Watch the Throne

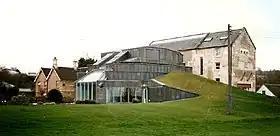
Jay-Z and West recorded at various locations, including Real World Studios in Wiltshire, England.

Recording sessions for the album took place at Avex Recording Studio in Honolulu, Hawaii; Barford Estate in Sydney, Australia; Electric Lady Studios; The Mercer Hotel; MSR Studios; and Tribeca Grand Hotel in New York City; Le Meurice in Paris, France; and Real World Studios in Wiltshire, England. The songs "That's My Bitch" and "The Joy" were previously recorded for "My Beautiful Dark Twisted Fantasy" as early as July 2010. Production began in November 2010 in England and continued during available times in Jay-Z's and West's schedules at locations in Australia, Paris, Abu Dhabi, New York City, and Los Angeles. In an interview for "Billboard", Jay-Z said that they often recorded in hotel rooms and that the album went through three iterations, as he and West had scaled back from their original musical direction. He noted difficulties in the recording process, including arguments with West regarding their direction. Following the release of lead single, "H•A•M" in January 2011, Jay-Z stated that the less-than-stellar reception caused a change in the production of the album. Jay-Z announced that it was unlikely that the track would ultimately make the album. The issues at the beginning of production had caused a delay in the release. In an interview for "Rolling Stone", Jay-Z discussed their insistence on recording in person and attributed it to the delay in releasing the album, stating "If we were gonna do it, we were gonna do it together. No mailing it in".